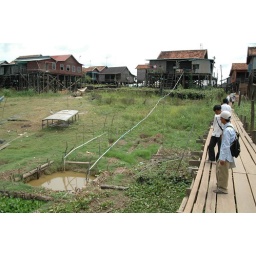
takes household water from a pong to the house in the dry season